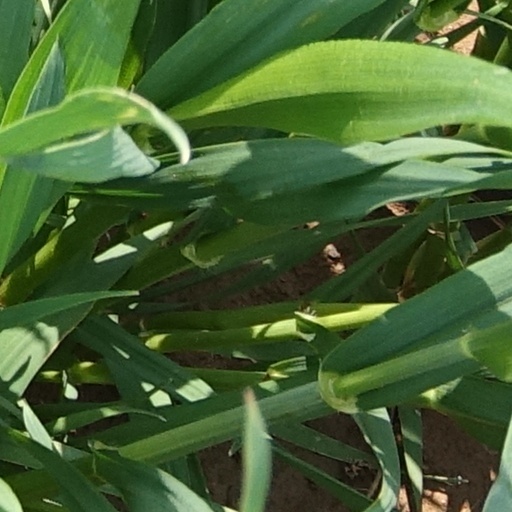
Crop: wheat